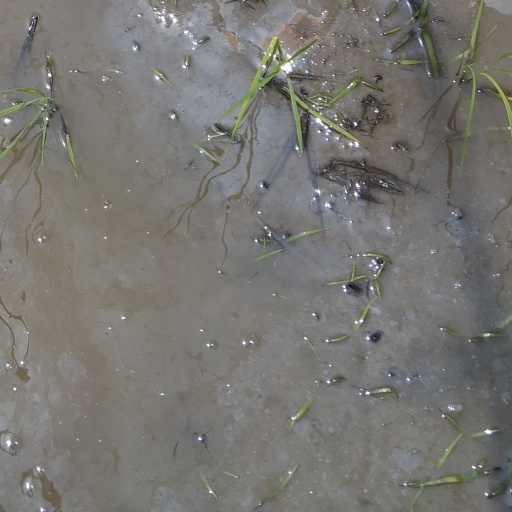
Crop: rice